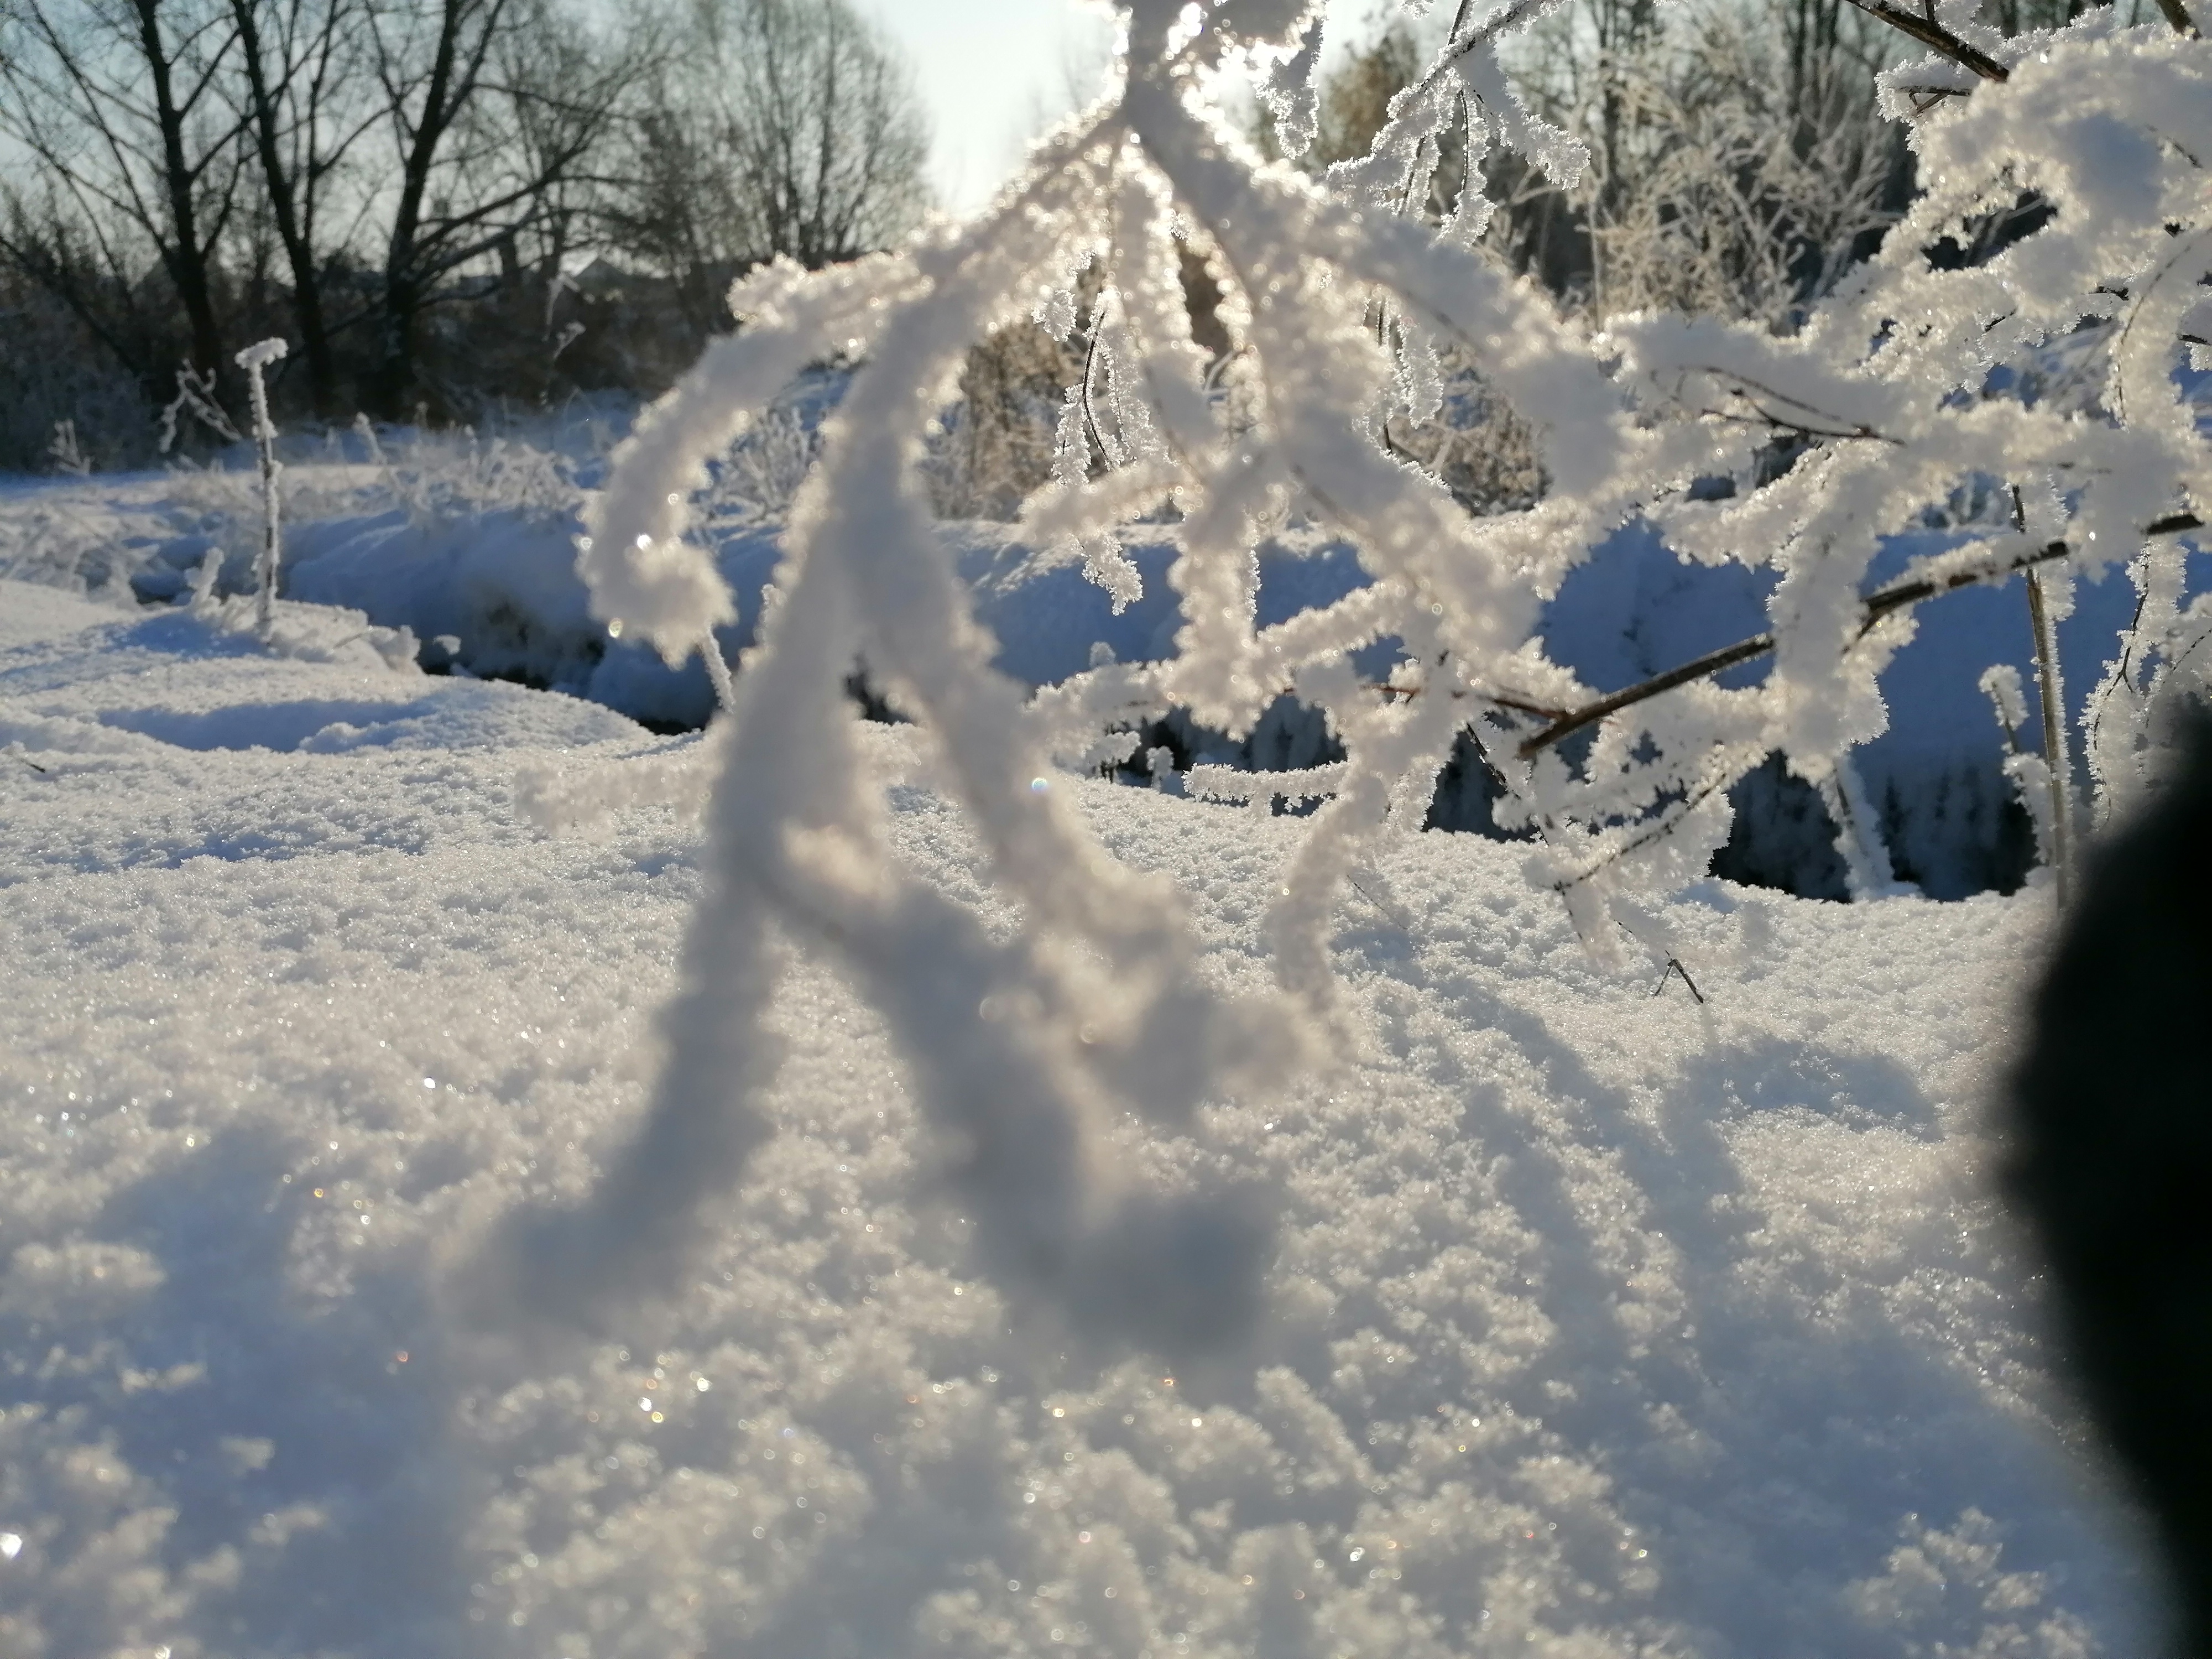
nature, branch, winter, daytime, freezing, twig, snow, trunk, precipitation, frost, blizzard, ice, ice cap, plant stem, winter storm, glacial landform